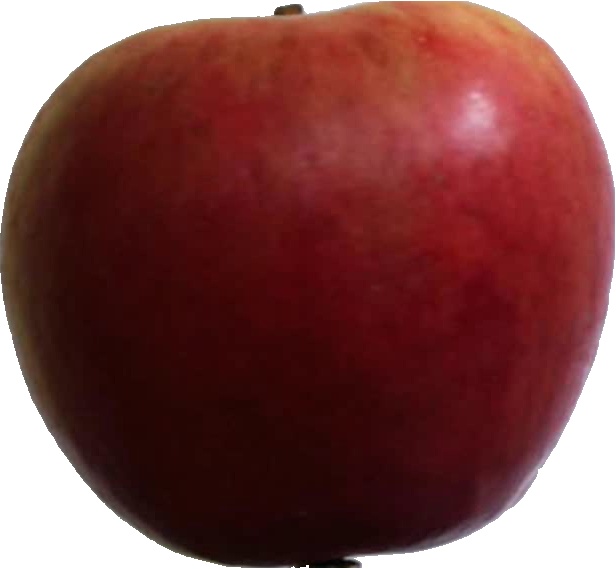
Label: apple_crimson_snow_1